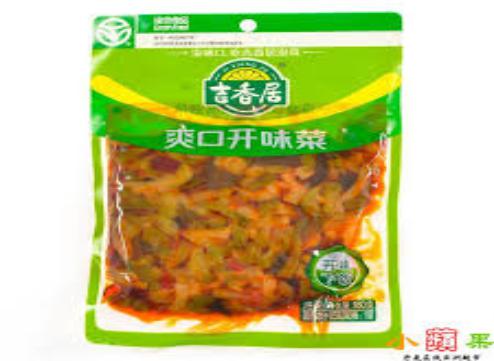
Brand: jixiangju
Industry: Food